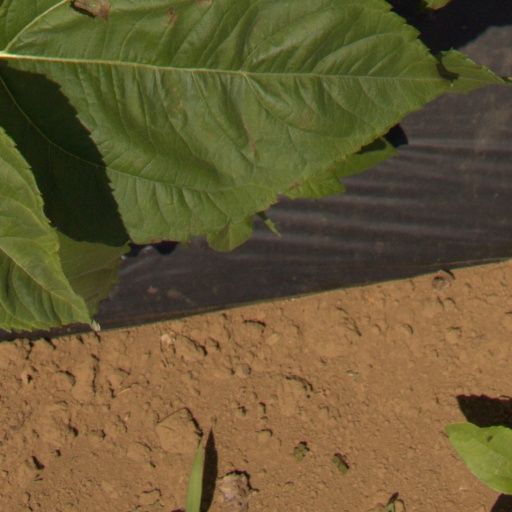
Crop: Jerusalem artichoke